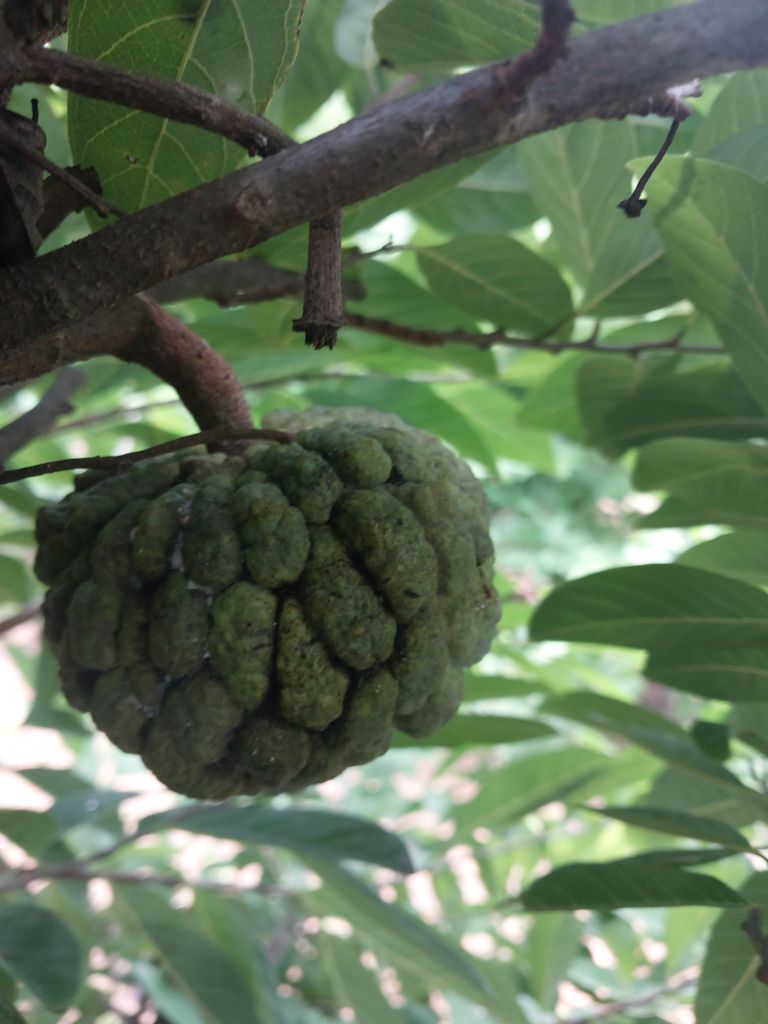
Disease label: Athracnose